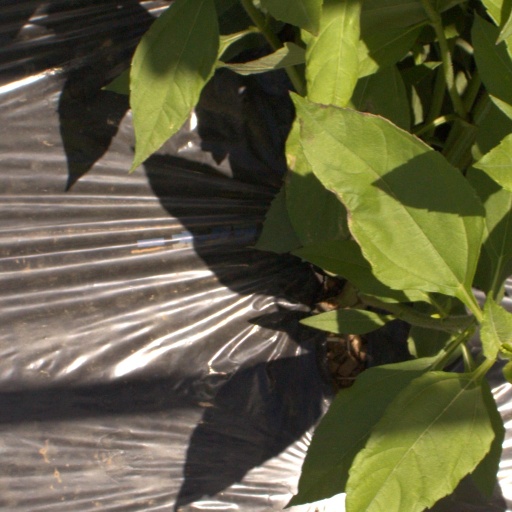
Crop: Jerusalem artichoke